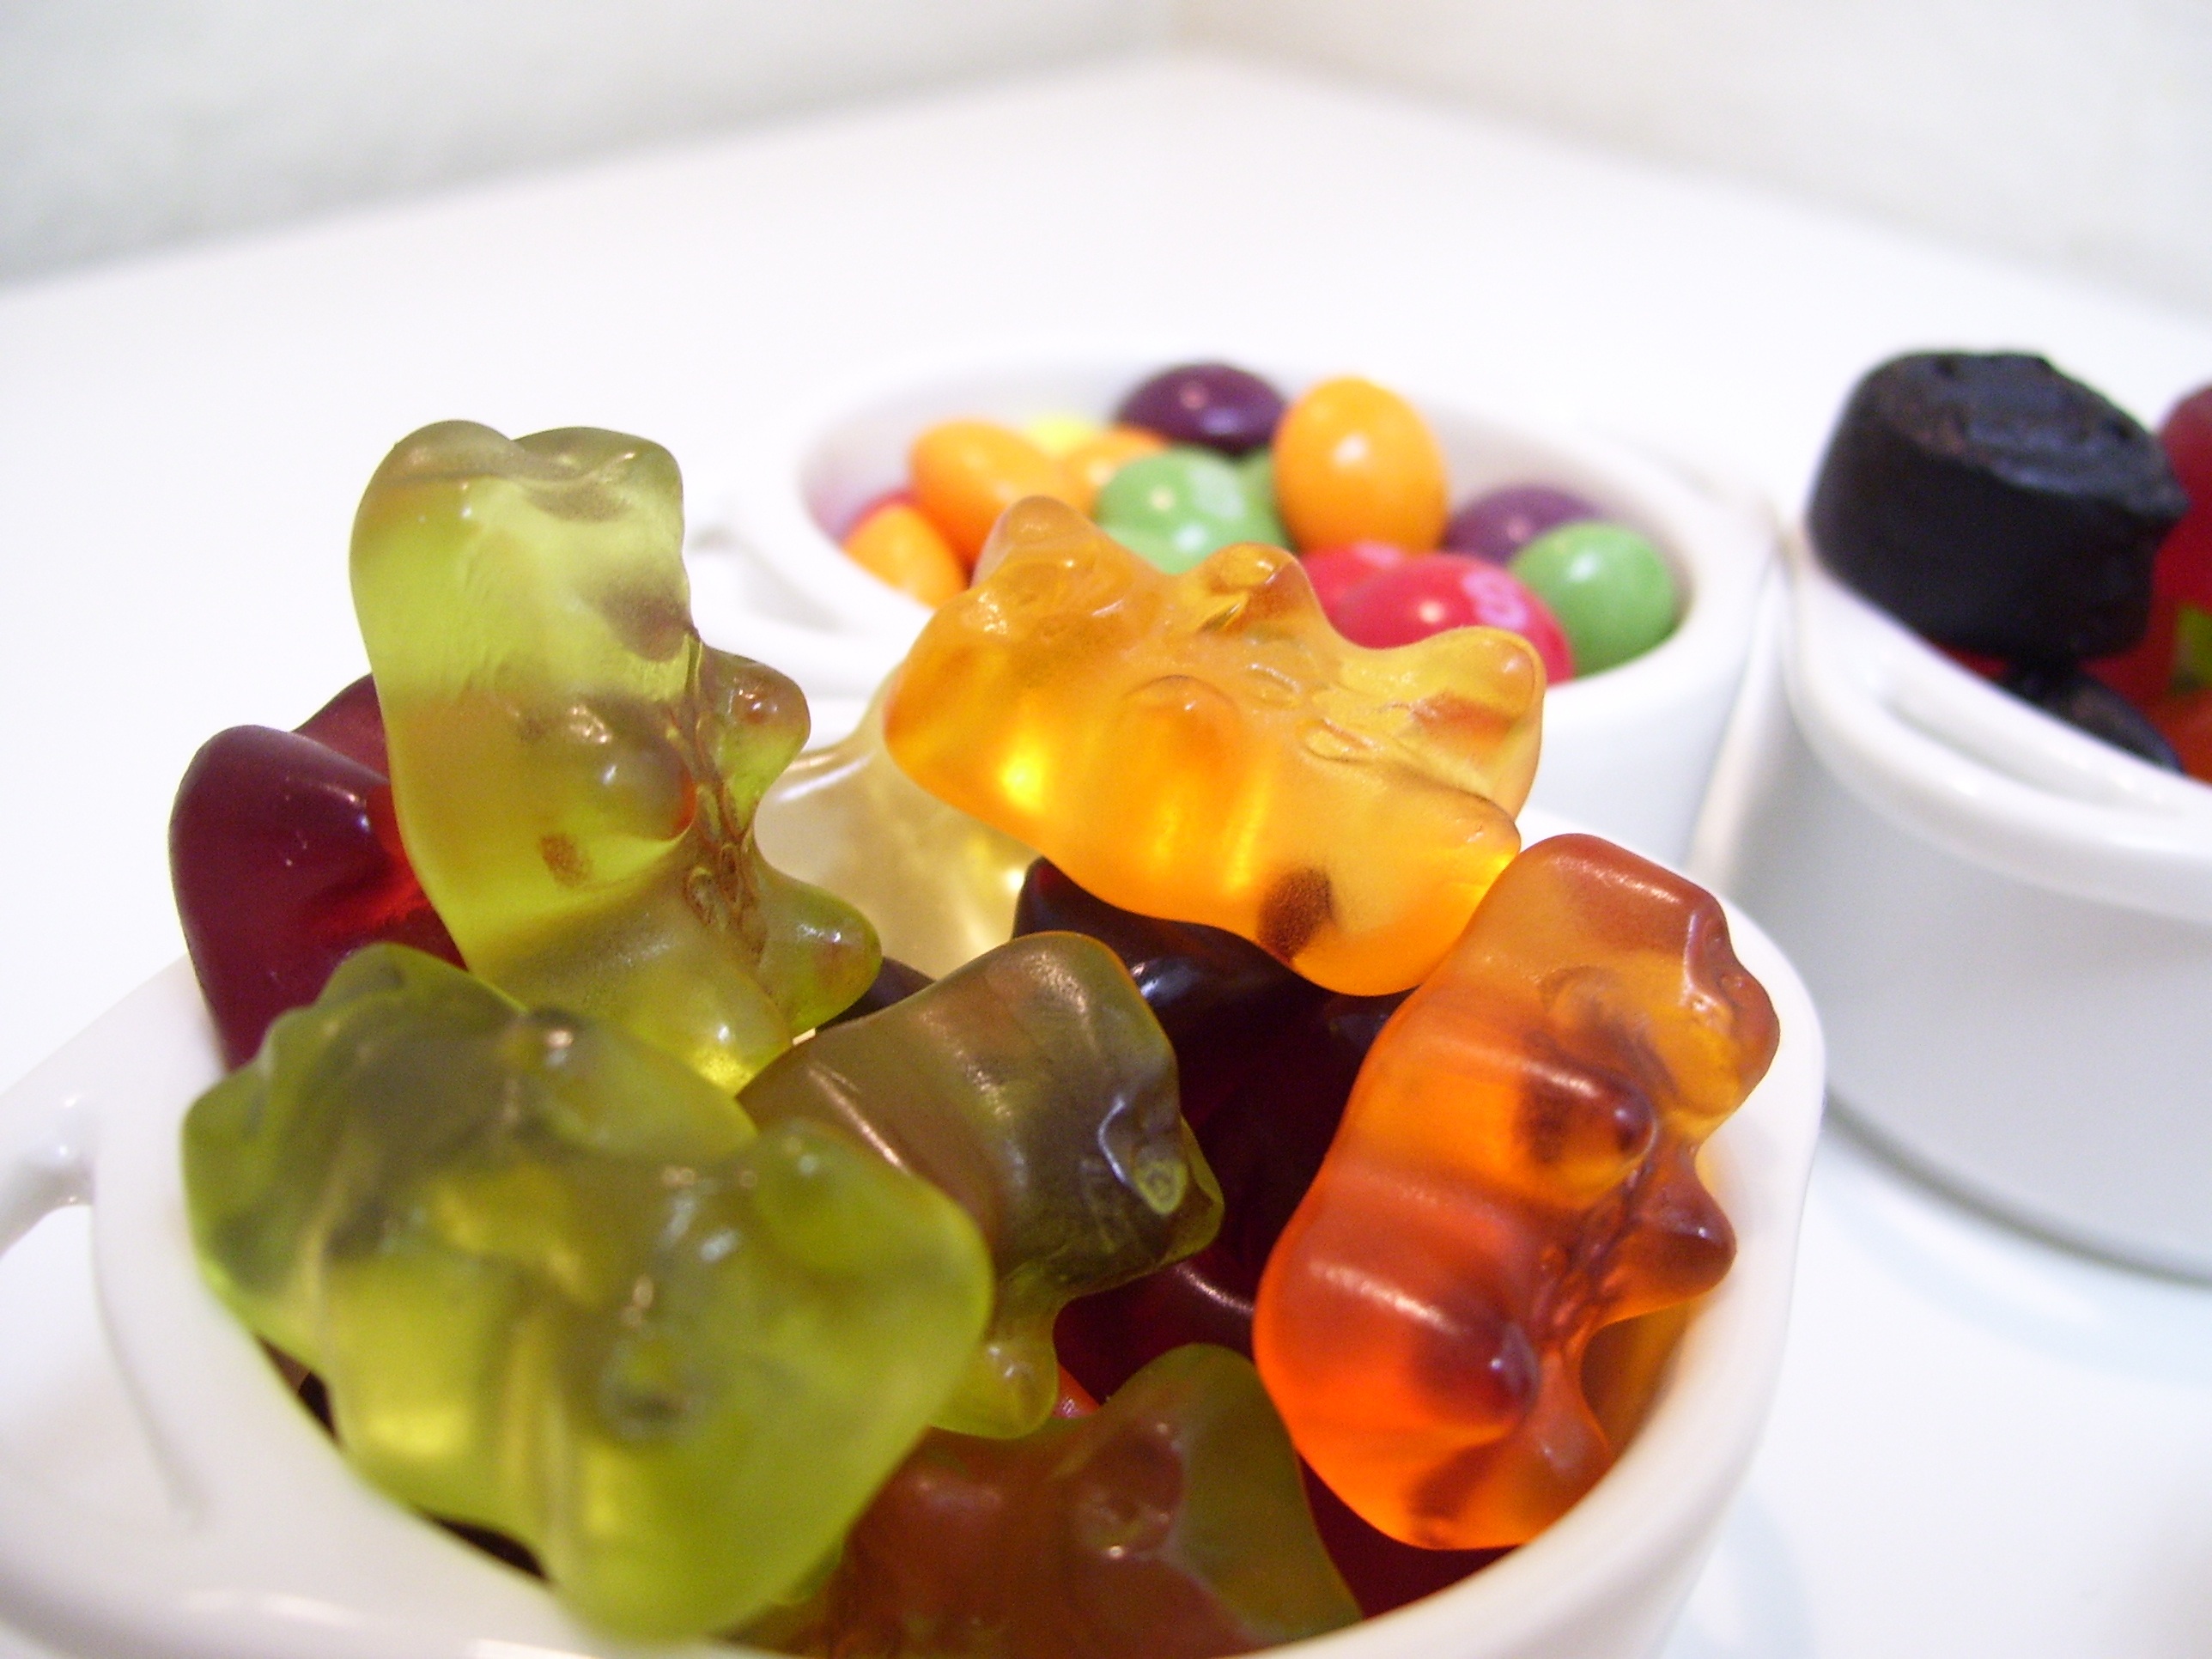
sweet, food, produce, color, dessert, eat, cuisine, candy, sweetness, confectionery, nibble, bonbon, wine rubber, gummi bears, fruit jelly, gummi candy, wine gum, gelatin dessert